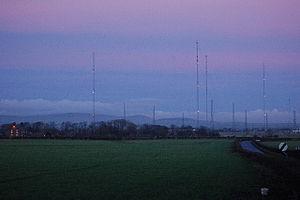
La RNAS Inskip, ou HMS Nightjar, est un ancien aérodrome de la Fleet Air Arm, situé près du village d’Inskip, dans le Lancashire, en Angleterre. Il est maintenant utilisé comme station d’émission radio haute fréquence militaire.